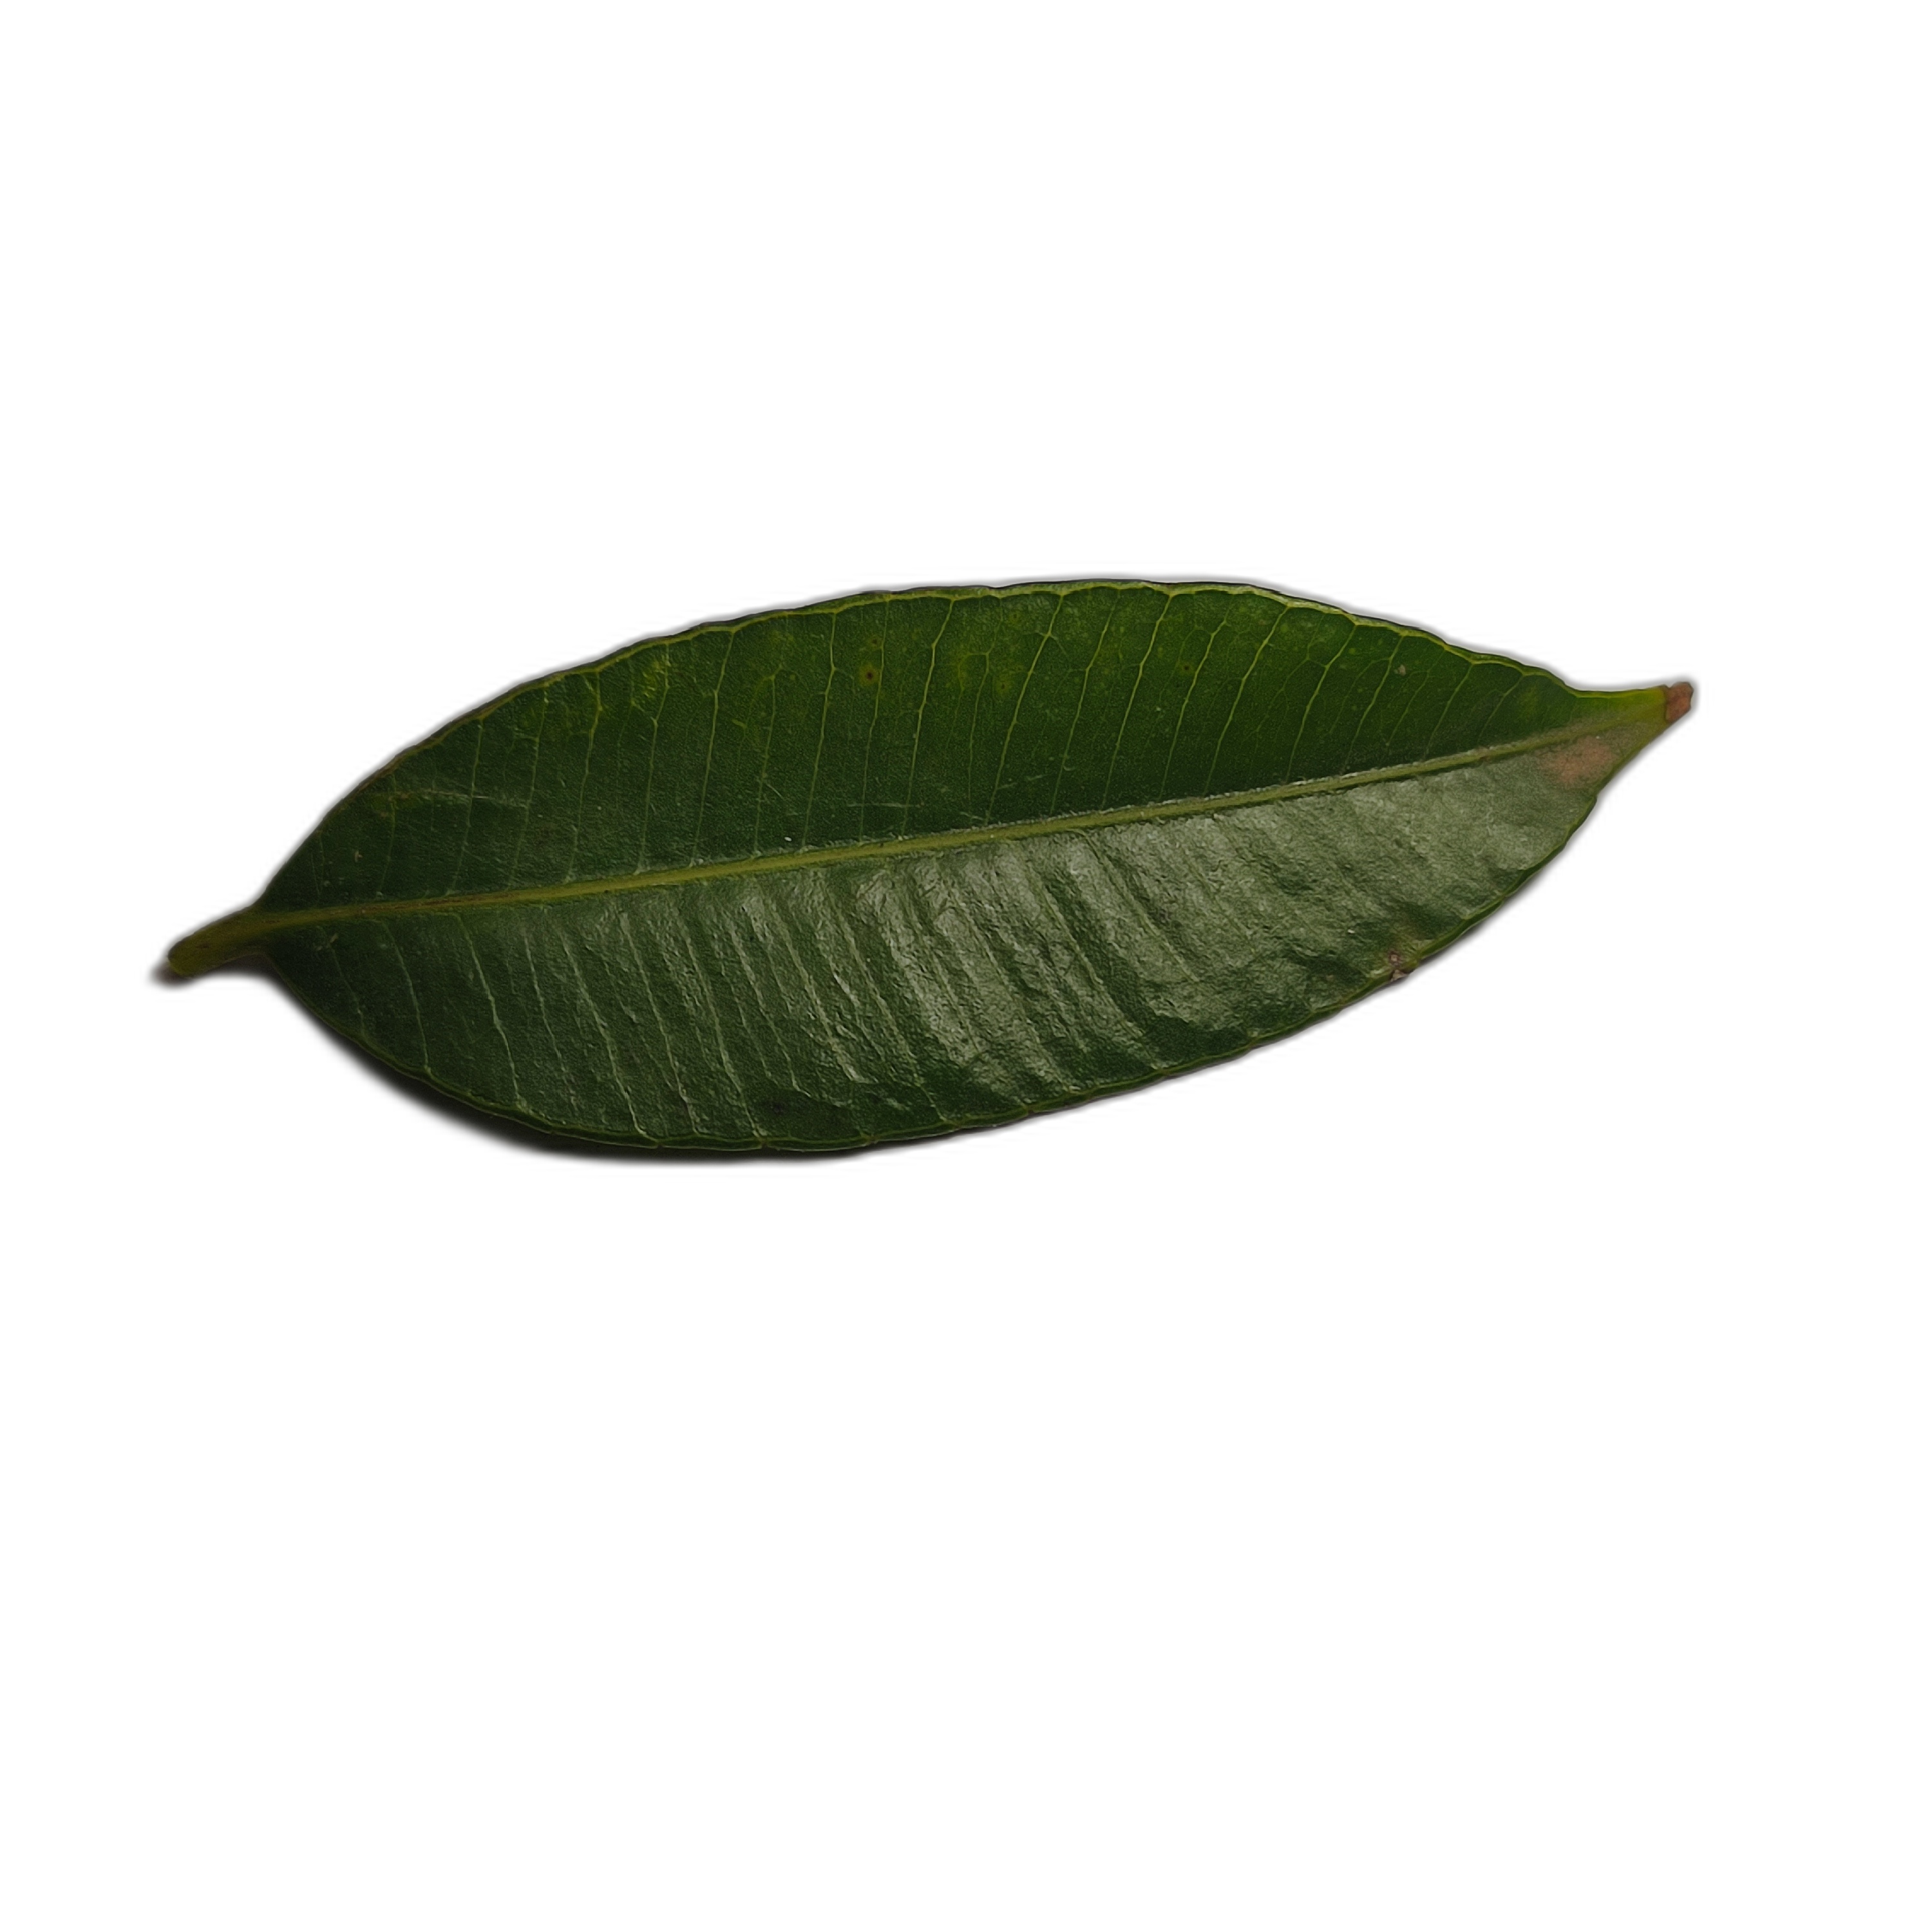
Label: healthy